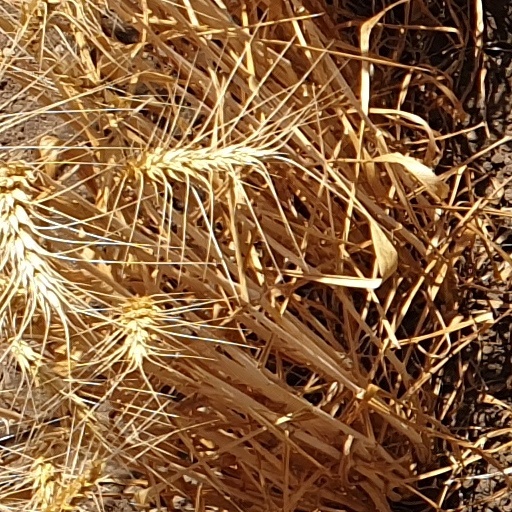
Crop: wheat